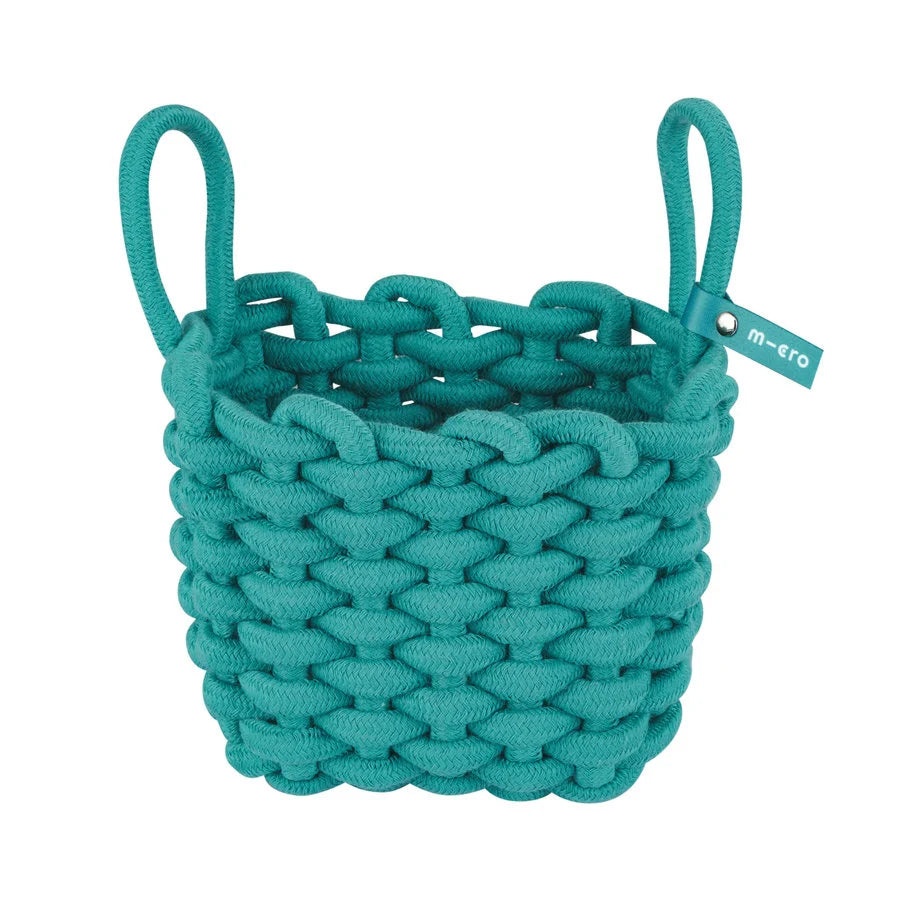
Micro Stepmandje Eco Groen
Micro Stepmandje Eco Groen – Duurzaam en Praktisch Voeg een vleugje natuur toe aan je step met het Micro Stepmandje Eco Groen ! Dit handige en milieuvriendelijke mandje is ideaal voor het meenemen van kleine spulletjes zoals snacks, speelgoed of een drinkfles tijdens het steppen. Gemaakt van duurzame materialen, biedt dit mandje niet alleen functionaliteit, maar draagt het ook bij aan een groenere planeet. Het Eco Groene mandje is eenvoudig te bevestigen aan het stuur van elke Micro step en heeft voldoende ruimte voor de dagelijkse benodigdheden van je kind. Of het nu gaat om een ritje naar school of een avontuur in het park, dit mandje voegt gemak en stijl toe aan elke tocht. Kenmerken: Gemaakt van duurzame, milieuvriendelijke materialen Stijlvol groen design dat perfect past bij elke step Eenvoudig te bevestigen aan het stuur Geschikt voor het meenemen van kleine spullen Compatibel met alle Micro steps Maak steppen nog leuker en handiger met het Micro Stepmandje Eco Groen – een praktische en duurzame keuze voor elke rit!
Brand: Kids Plus
Category: Sporting Goods > Outdoor Recreation > Cycling > Tricycle Accessories > Tricycle Baskets